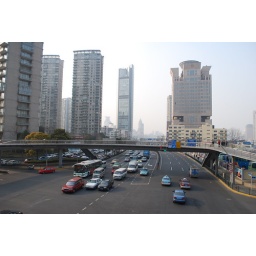
Shanghai. The 2nd tall building from the right houses Jotun's head office in China.